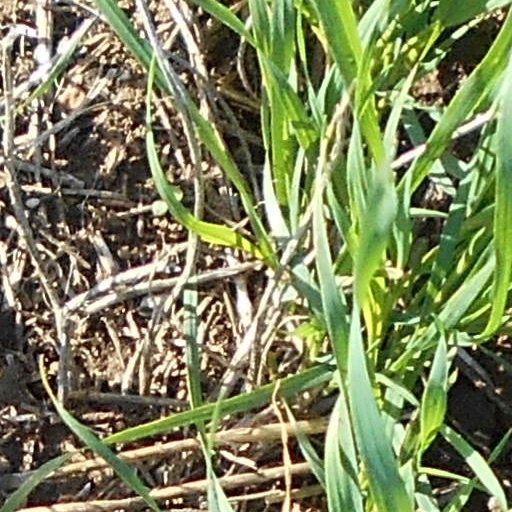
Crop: wheat